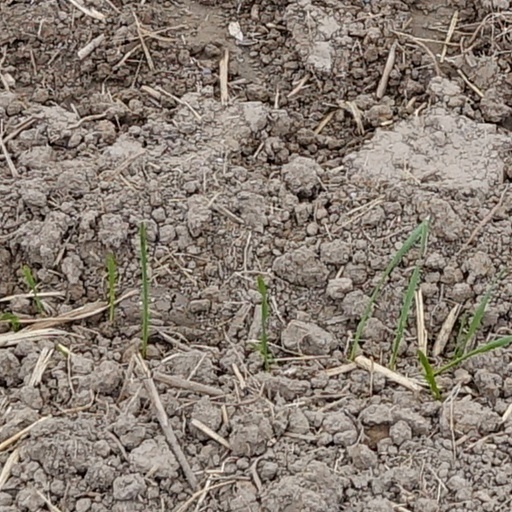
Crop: wheat